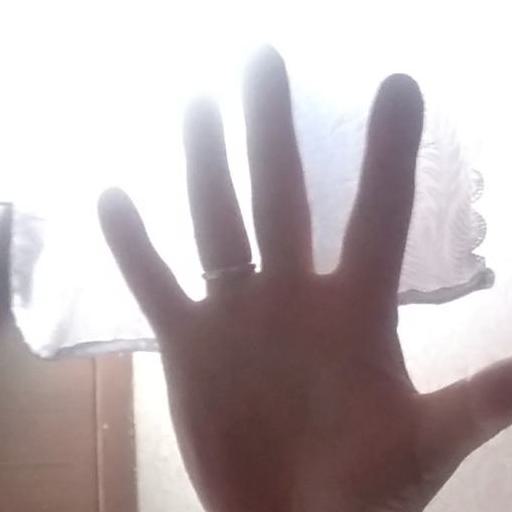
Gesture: palm